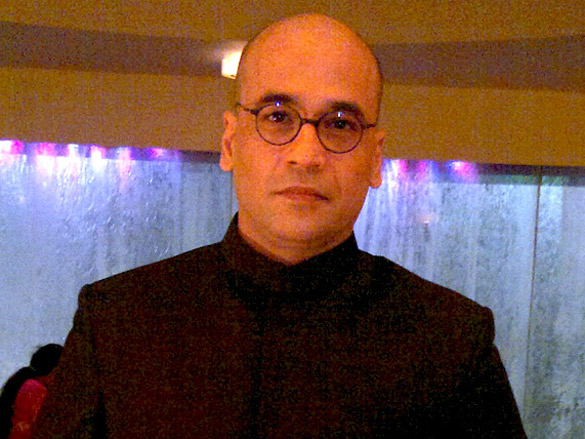
โมหัน กปูร

| name = โมหัน กปูร
| image = Mohan Kapoor.jpg
| caption = กปูร เมื่อ พ.ศ. 2554
| birth_place = อินเดีย
| occupation = นักแสดง, voice acting|นักพากย์เสียง, television presenter|พิธีกรโทรทัศน์
โมหัน กปูร (; เกิด 27 ตุลาคม พ.ศ. 2508) เป็นนักแสดงชาวอินเดียที่คุ้นเคยในวงการภาพยนตร์และโทรทัศน์ของอินเดีย โมฮันมีชื่อเสียงในฐานะพิธีกรเอเชียใต้คนแรกของรายการต้นฉบับของเอเชียใต้รายการแรกที่ผลิตโดยเครือข่ายดาวเทียม (Zee TV), "Saanp Seedi" (Snakes & Ladders) "Saanp Seedi" เป็นละครโทรทัศน์เรื่องแรกและเรื่องเดียวที่เปิดตัวทางดาวเทียมในเอเชียแปซิฟิกตั้งแต่ปี ค.ศ. 1992 - 1994 ซึ่งรวมถึงปากีสถาน เนปาล และศรีลังกา Saanp Seedi ได้รับคำชื่นชมอย่างดีที่สุดว่าเป็นเกมผสมผสาน รายการวาไรตี้ และทอล์คโชว์ที่นำแสดงโดยกปูร พร้อมแขกรับเชิญที่มีชื่อเสียงอยู่เป็นประจำ ความสำเร็จทางโทรทัศน์ของเขานำไปสู่การครอสโอเวอร์ในอุตสาหกรรมภาพยนตร์ของอินเดีย บทบาทแรกของเขาคือการเป็นศัตรูตัวเอกในเรื่อง Beqabu (1996) ซึ่งในที่สุดก็นำไปสู่อาชีพการแสดงที่ปรากฏในภาพยนตร์และละครโทรทัศน์กว่า 60 เรื่อง โมฮันเป็นที่รู้จักจากฉากที่เขาขโมยซีนในภาพยนตร์อินเดีย เช่น ในภาพยนตร์ฮิตเรื่อง Bodyguard (2011 Hindi film)|บอดีการ์ด ร่วมกับซัลมาน ข่าน เขามักจะเล่นเป็นคนดีกลายเป็นคนเลว "ศัตรูที่น่าประหลาดใจ" เช่นบทบาทของเขาในภาพยนตร์มัลติเพล็กซ์ของดิสนีย์+ ฮอตสตาร์เรื่อง "Sadak 2|ซาดัก 2" (2020) และการเสนอชื่อเข้าชิงรางวัลของเขาในละครชุดรีเมคภาษาฮินดีของอิสราเอลสำหรับดิสนีย์+ ฮอตสตาร์เรื่อง "Hostages (Indian series)|โฮสต์เทจ" (2019- 2563)
คาปูร์ยังเป็นที่รู้จักจากการพากย์เสียงสื่อต่างประเทศ ซึ่งเขาเป็นที่รู้จักในนามเสียงปัวโรต์ในบทดัดแปลงของเคนเนธ บรานาห์ ซึ่งเป็นเสียงอย่างเป็นทางการของดเวย์น จอห์นสัน และ ดร. สเตรนจ์ ที่แสดงโดยนักแสดงเบเนดิกต์ คัมเบอร์แบตช์ เขาพูดภาษาอังกฤษ ปัญจาบ และฮินดี
== อ้างอิง ==
== แหล่งข้อมูลอื่น==
หมวดหมู่:นักแสดงชายชาวอินเดีย
หมวดหมู่:บุคคลที่เกิดในปี พ.ศ. 2508
หมวดหมู่:จักรวาลภาพยนตร์มาร์เวล